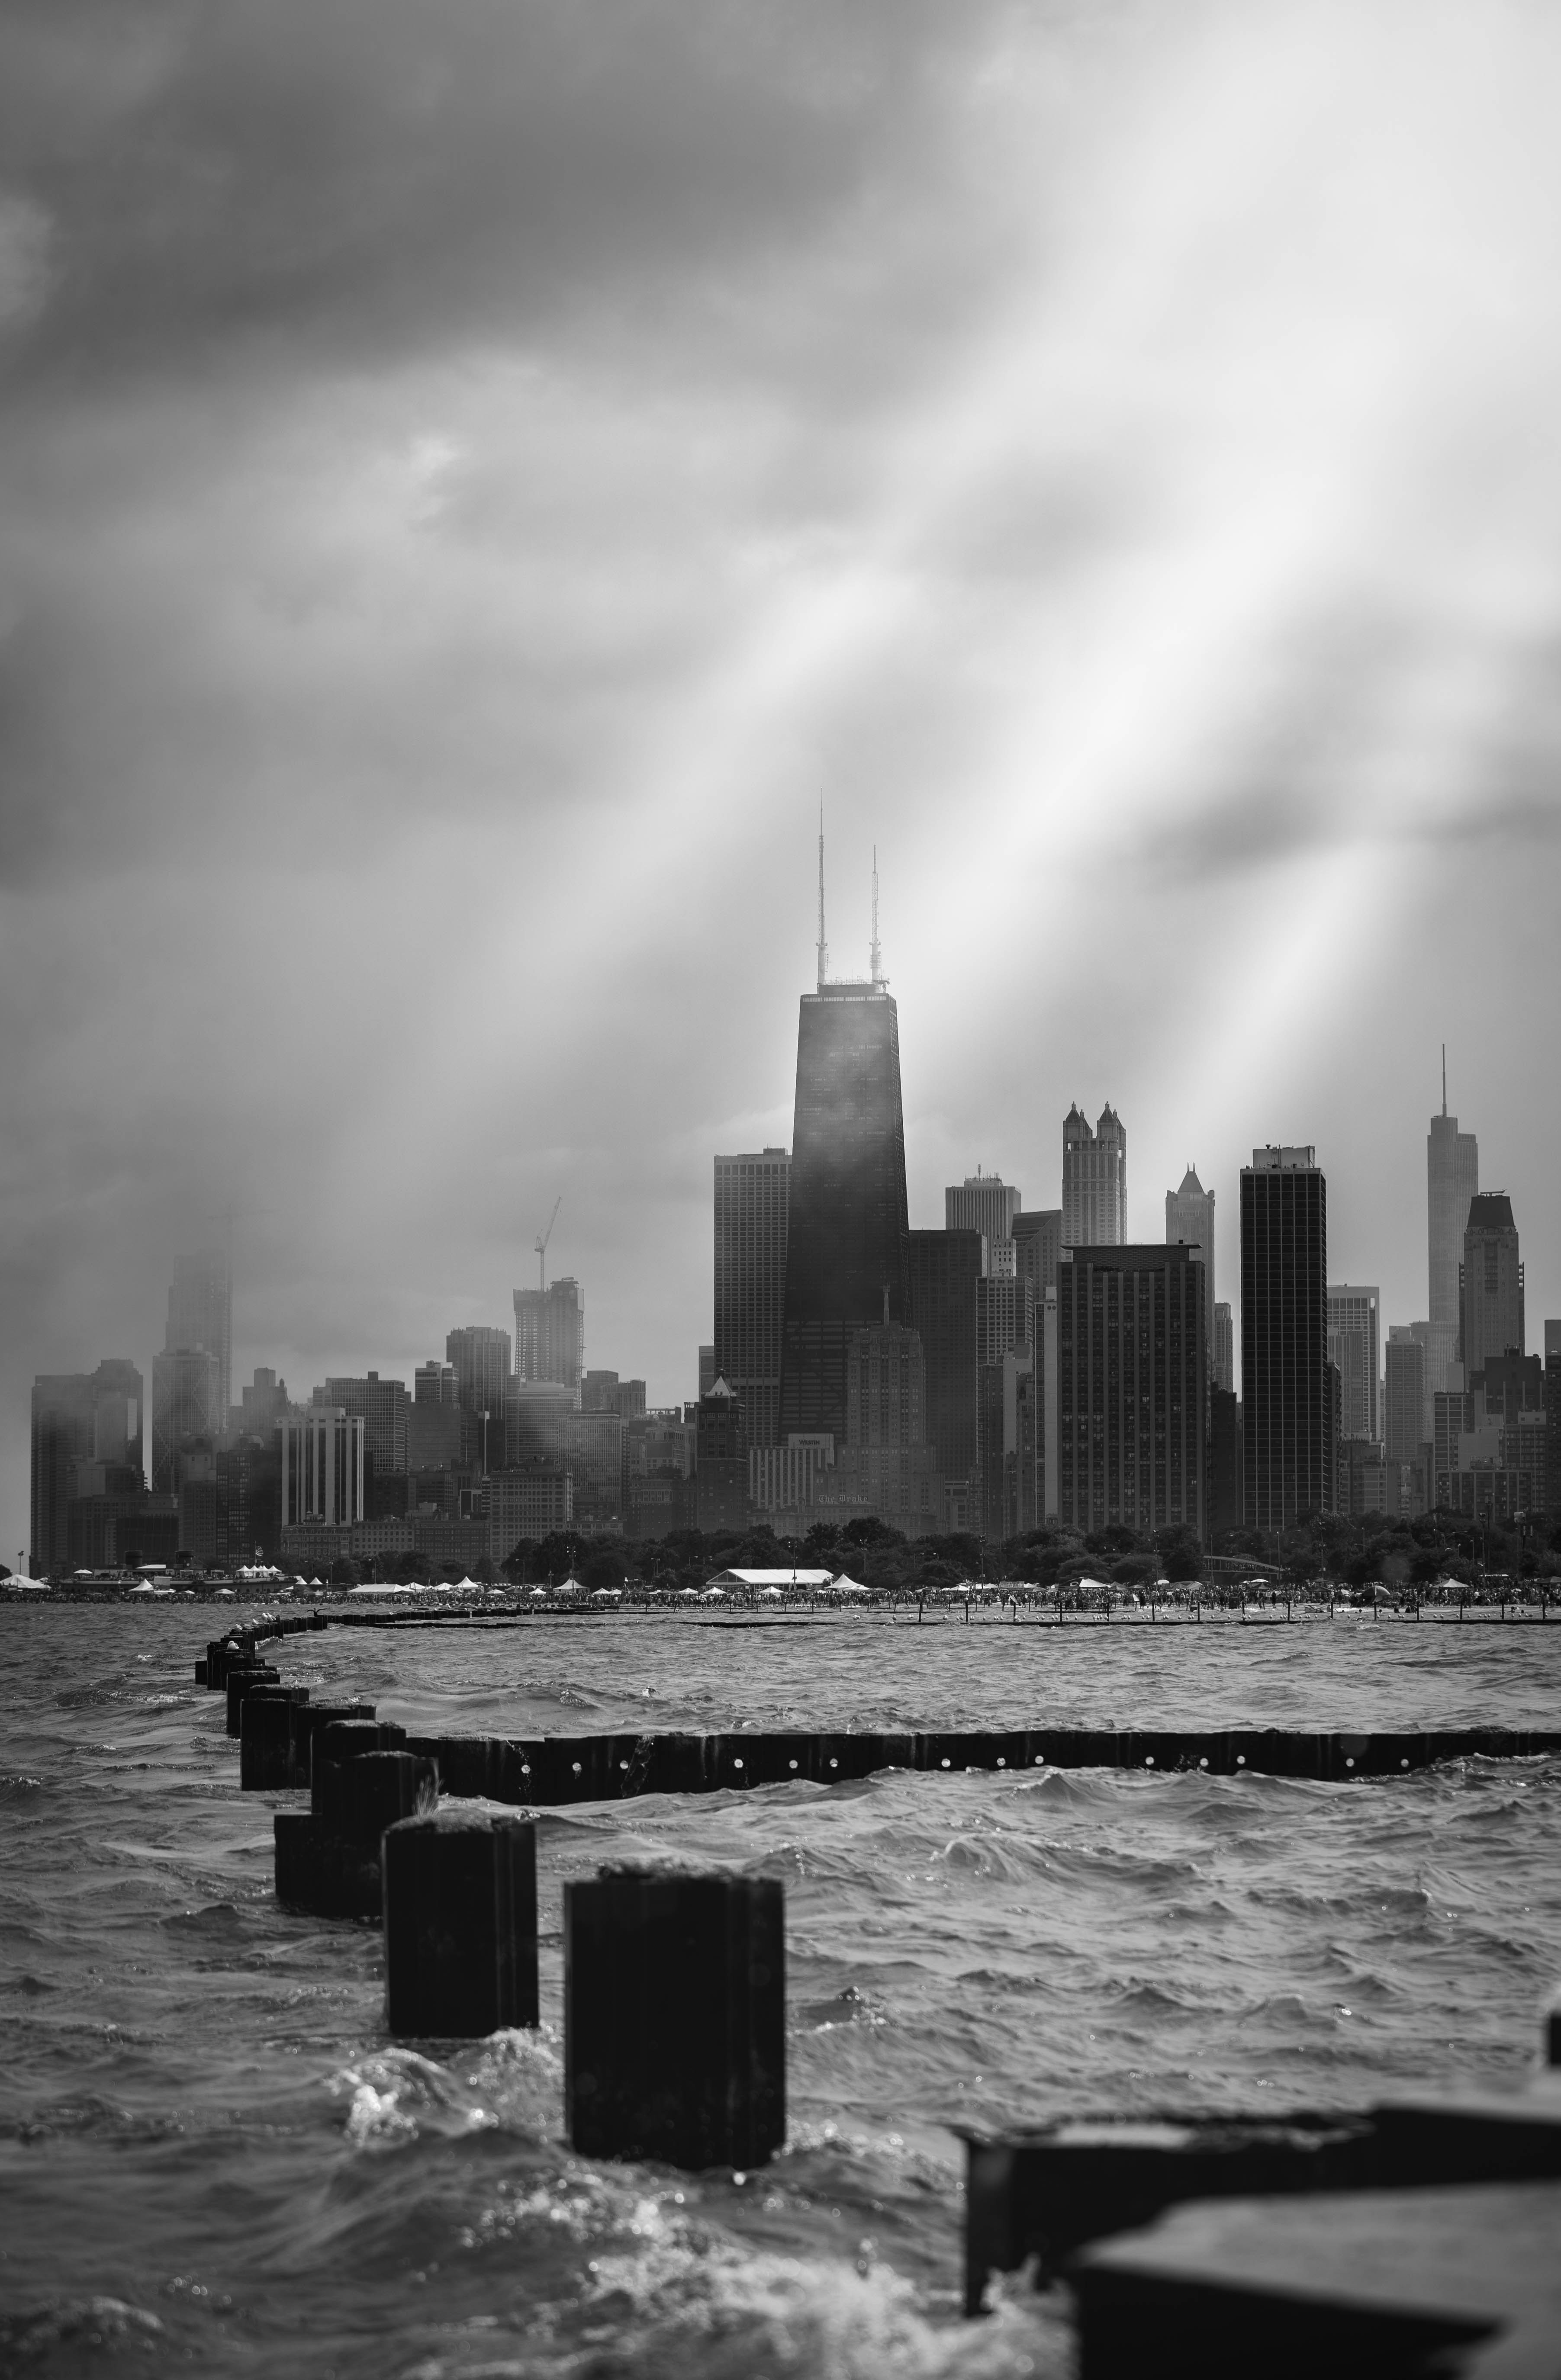
cityscape, city, skyline, metropolis, skyscraper, sky, urban area, metropolitan area, daytime, human settlement, black and white, water, atmospheric phenomenon, tower block, cloud, monochrome photography, monochrome, downtown, atmosphere, architecture, photography, river, horizon, building, stock photography, sea, reflection, tower, landscape, style